China–Malaysia relations

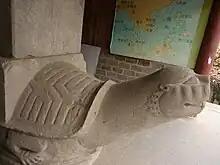
A stone tortoise with a stele in memory of Ma-na-jih-chia-na in Nanjing.

As China had been under the conquest of Mongol Empire, all Chinese vassal state subsequently controlled by the Mongol emperors of China. Early in 1292, Kublai Khan is said to have sending an expedition to northern Borneo, before departing for the invasion of Java in 1293. As a result of this campaign, it is believed that many of his followers in addition to other Chinese traders eventually settled and established their own colony at Kinabatangan River. In the 14th century, Brunei became the vassal state of Majapahit but in 1370 transferred its allegiance to Ming dynasty of China. The Maharaja Karna of Borneo then paid a visit to Nanjing with his family until his death. He was succeeded by his son Hsia-wang who agreed to send tribute to China once every three years. Since then, Chinese junks came to northern Borneo with cargoes of spices, bird nests, shark fins, camphor, rattan and pearls. More Chinese traders eventually settled in Kinabatangan, as stated in both Brunei and Sulu records. A younger sister of Ong Sum Ping (Huang Senping), the Governor of the Chinese settlement then married Sultan Ahmad of Brunei. Perhaps due to this relationship, a burial place with 2,000 wooden coffins, some estimated to be 1,000 years old, were discovered in Agop Batu Tulug Caves in the Kinabatangan area. It is believed that this type of funeral culture was brought by traders from mainland China and Indochina to northern Borneo as similar wooden coffins were also discovered in these countries. In addition with the discovery of Chinese ceramics from a shipwreck in Tanjung Simpang Mengayau which estimated to be from 960 to 1127 A.D. of Song dynasty and Vietnamese Đông Sơn drum in Bukit Timbang Dayang on Banggi Island that had existed between 2,000 and 2,500 years ago.